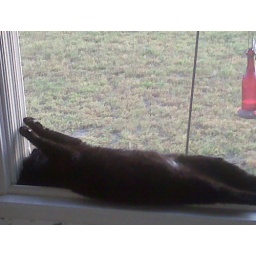
Zorro the cat on his back sleeping in the window